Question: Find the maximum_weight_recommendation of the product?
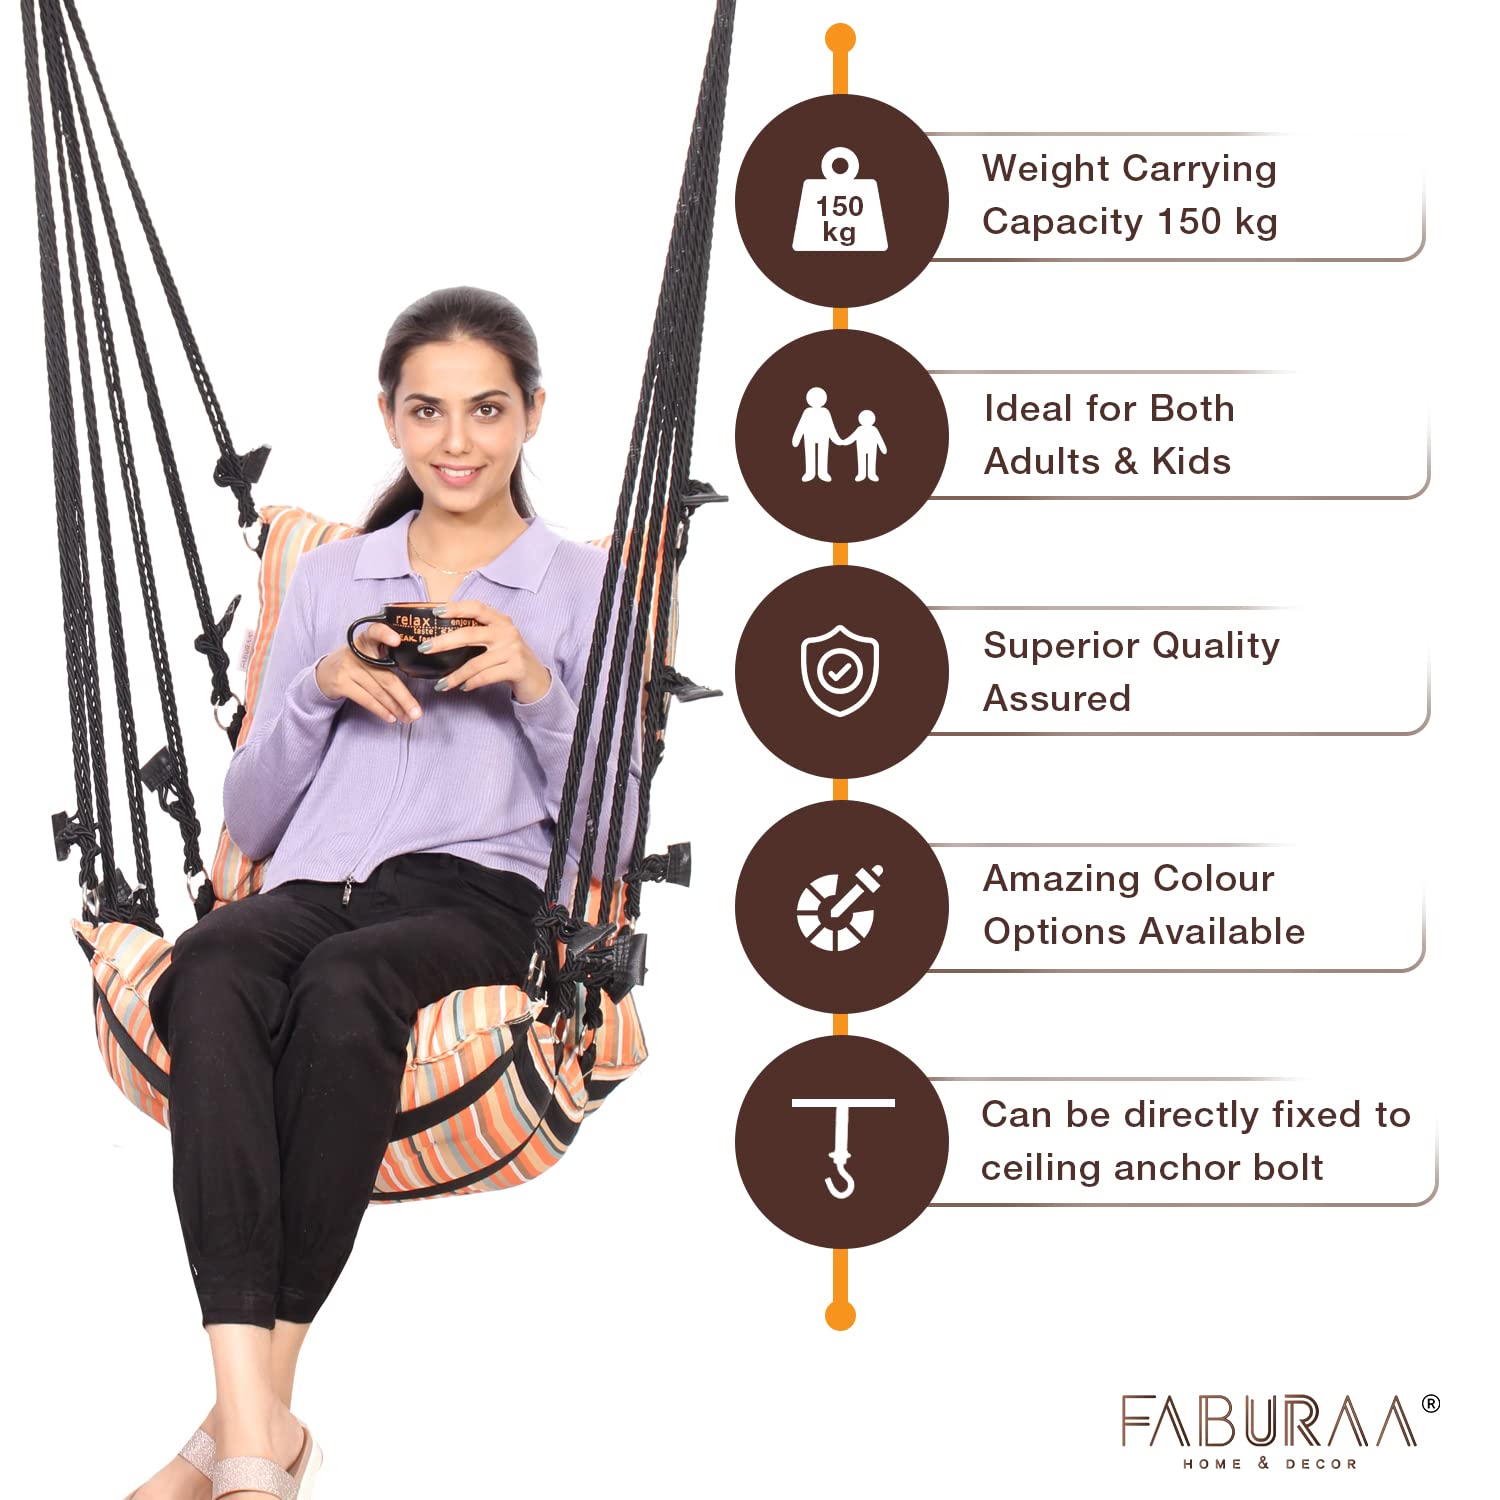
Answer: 150 kilogram